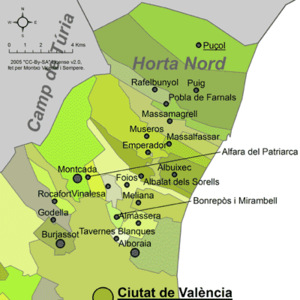
L'Horta Nord est une comarque de la province de Valence, dans la Communauté valencienne, en Espagne. Son chef-lieu est Puçol.